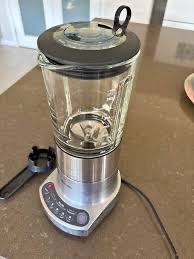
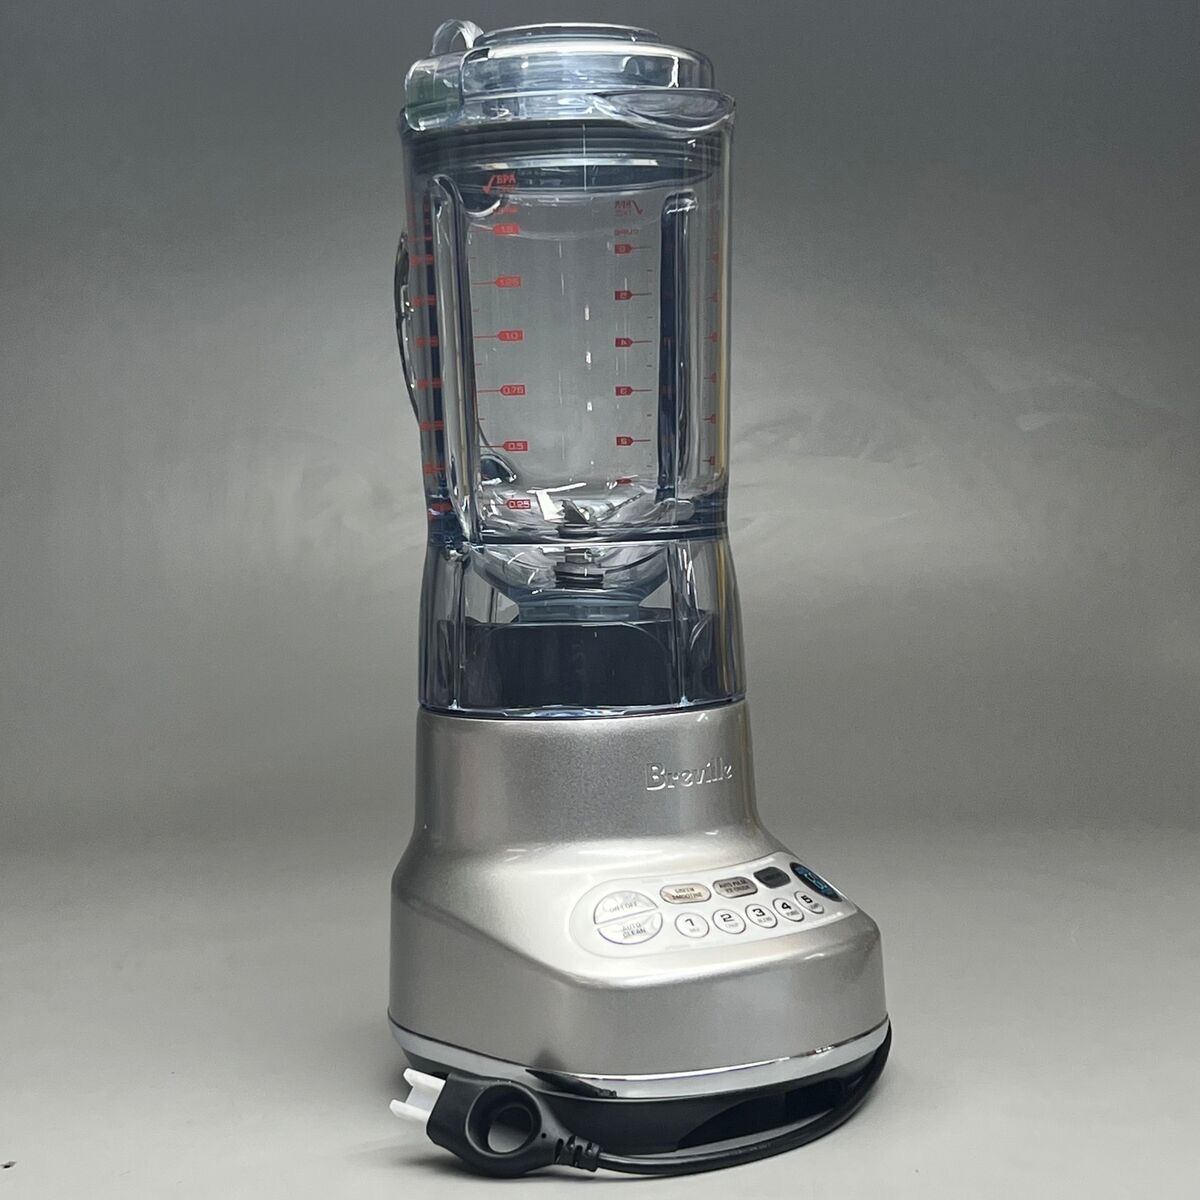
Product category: misc
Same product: yes